Jainism in Karnataka

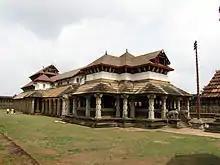
Saavira Kambada Basadi, the 1000 pillar Jain temple at Moodabidri

Karnataka, a state in South India has a long association with Jainism, a religion which enjoyed patronage of major historic kingdoms in the state such as the Rastrakuta Dynasty, Western Ganga, Kadamba and Chalukya dynasties and the Hoysala Empire. Today the state is home to a number of Jain monuments, such as temples, Gommata statues and stambhas.